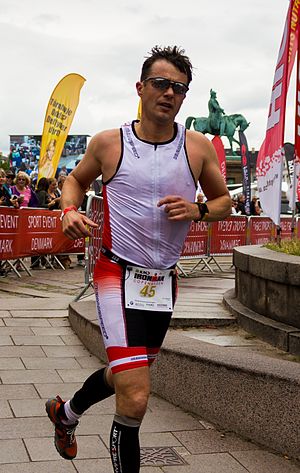
Kronprins Frederik / Sejlsport og andre sportsresultater
Ironman 2013 i København.
H.K.H. Kronprins Frederik, Prins til Danmark, greve af Monpezat, R.E. SKmd er tronarving til den danske trone og er en del af det danske kongehus. Frederik er den ældste søn af Dronning Margrethe II og Prins Henrik. Kronprins Frederik er desuden nr. 322 i den britiske tronfølge.